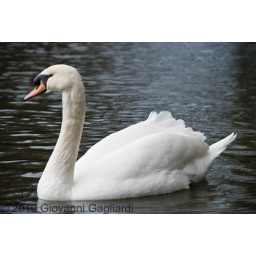
A white solitaire swan swimming in a Dublin Lake